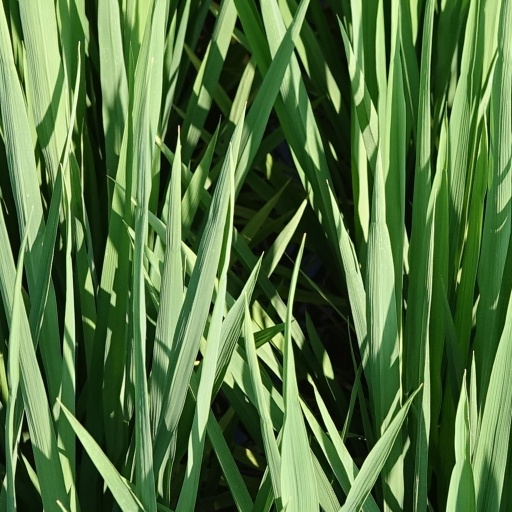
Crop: rice